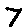
Label: 7